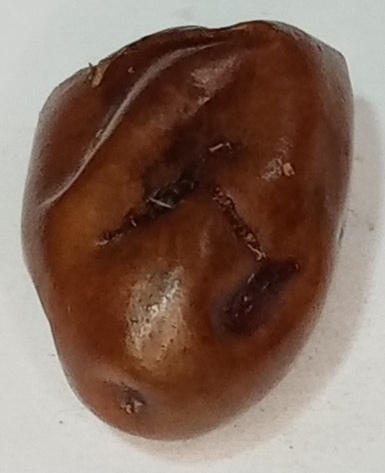
Variety: fasli-toto
Size: large
Grade: grade-1